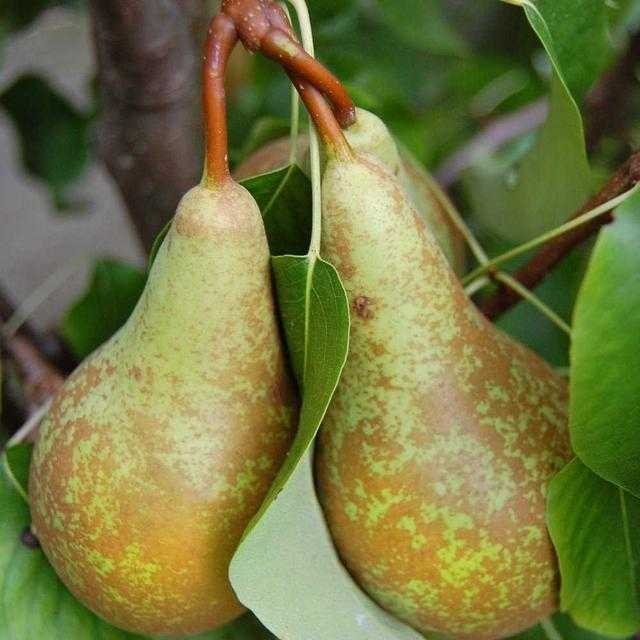
Label: Pear